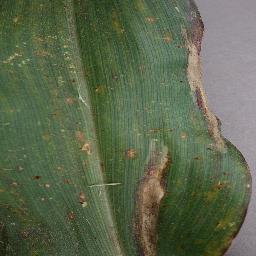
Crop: corn
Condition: (maize)_northern_blight